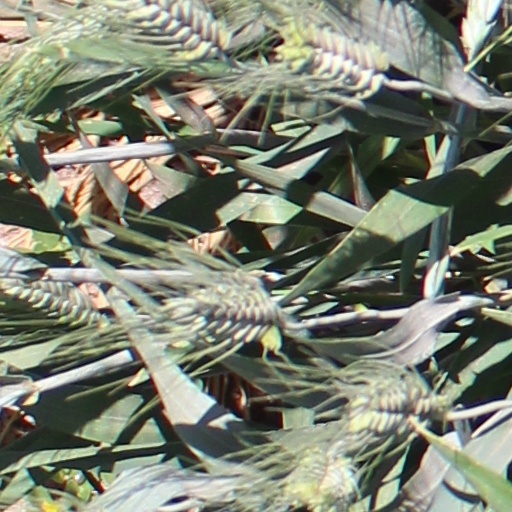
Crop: wheat